Old City Hall (Knoxville)

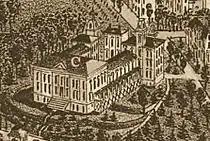
The "Deaf and Dumb Asylum," as shown on an 1886 map of Knoxville

The school's enrollment grew rapidly during the 1850s, but was forced to close at the outset of the Civil War, when occupying Confederate forces converted it into a hospital. Following William P. Sanders's failed raid against the city in June 1863, an artillery battery was set up behind the school building. When Union forces captured Knoxville in September 1863, they in turn used the school as a hospital. The school finally reopened in December 1866.